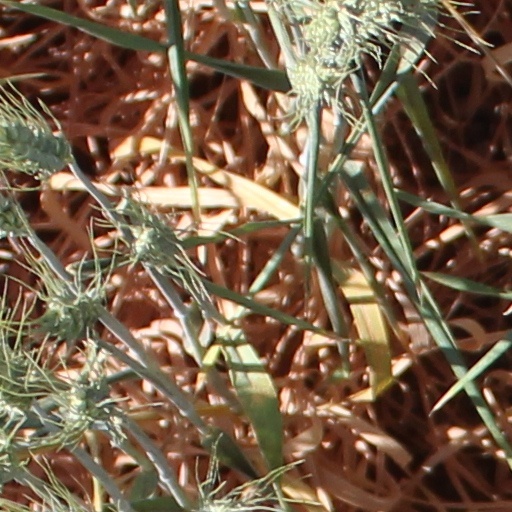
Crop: wheat